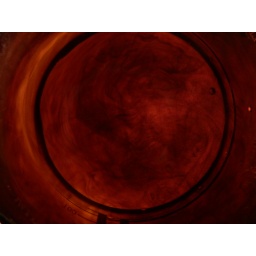
Taken with black and red food colouring in water over a light box.